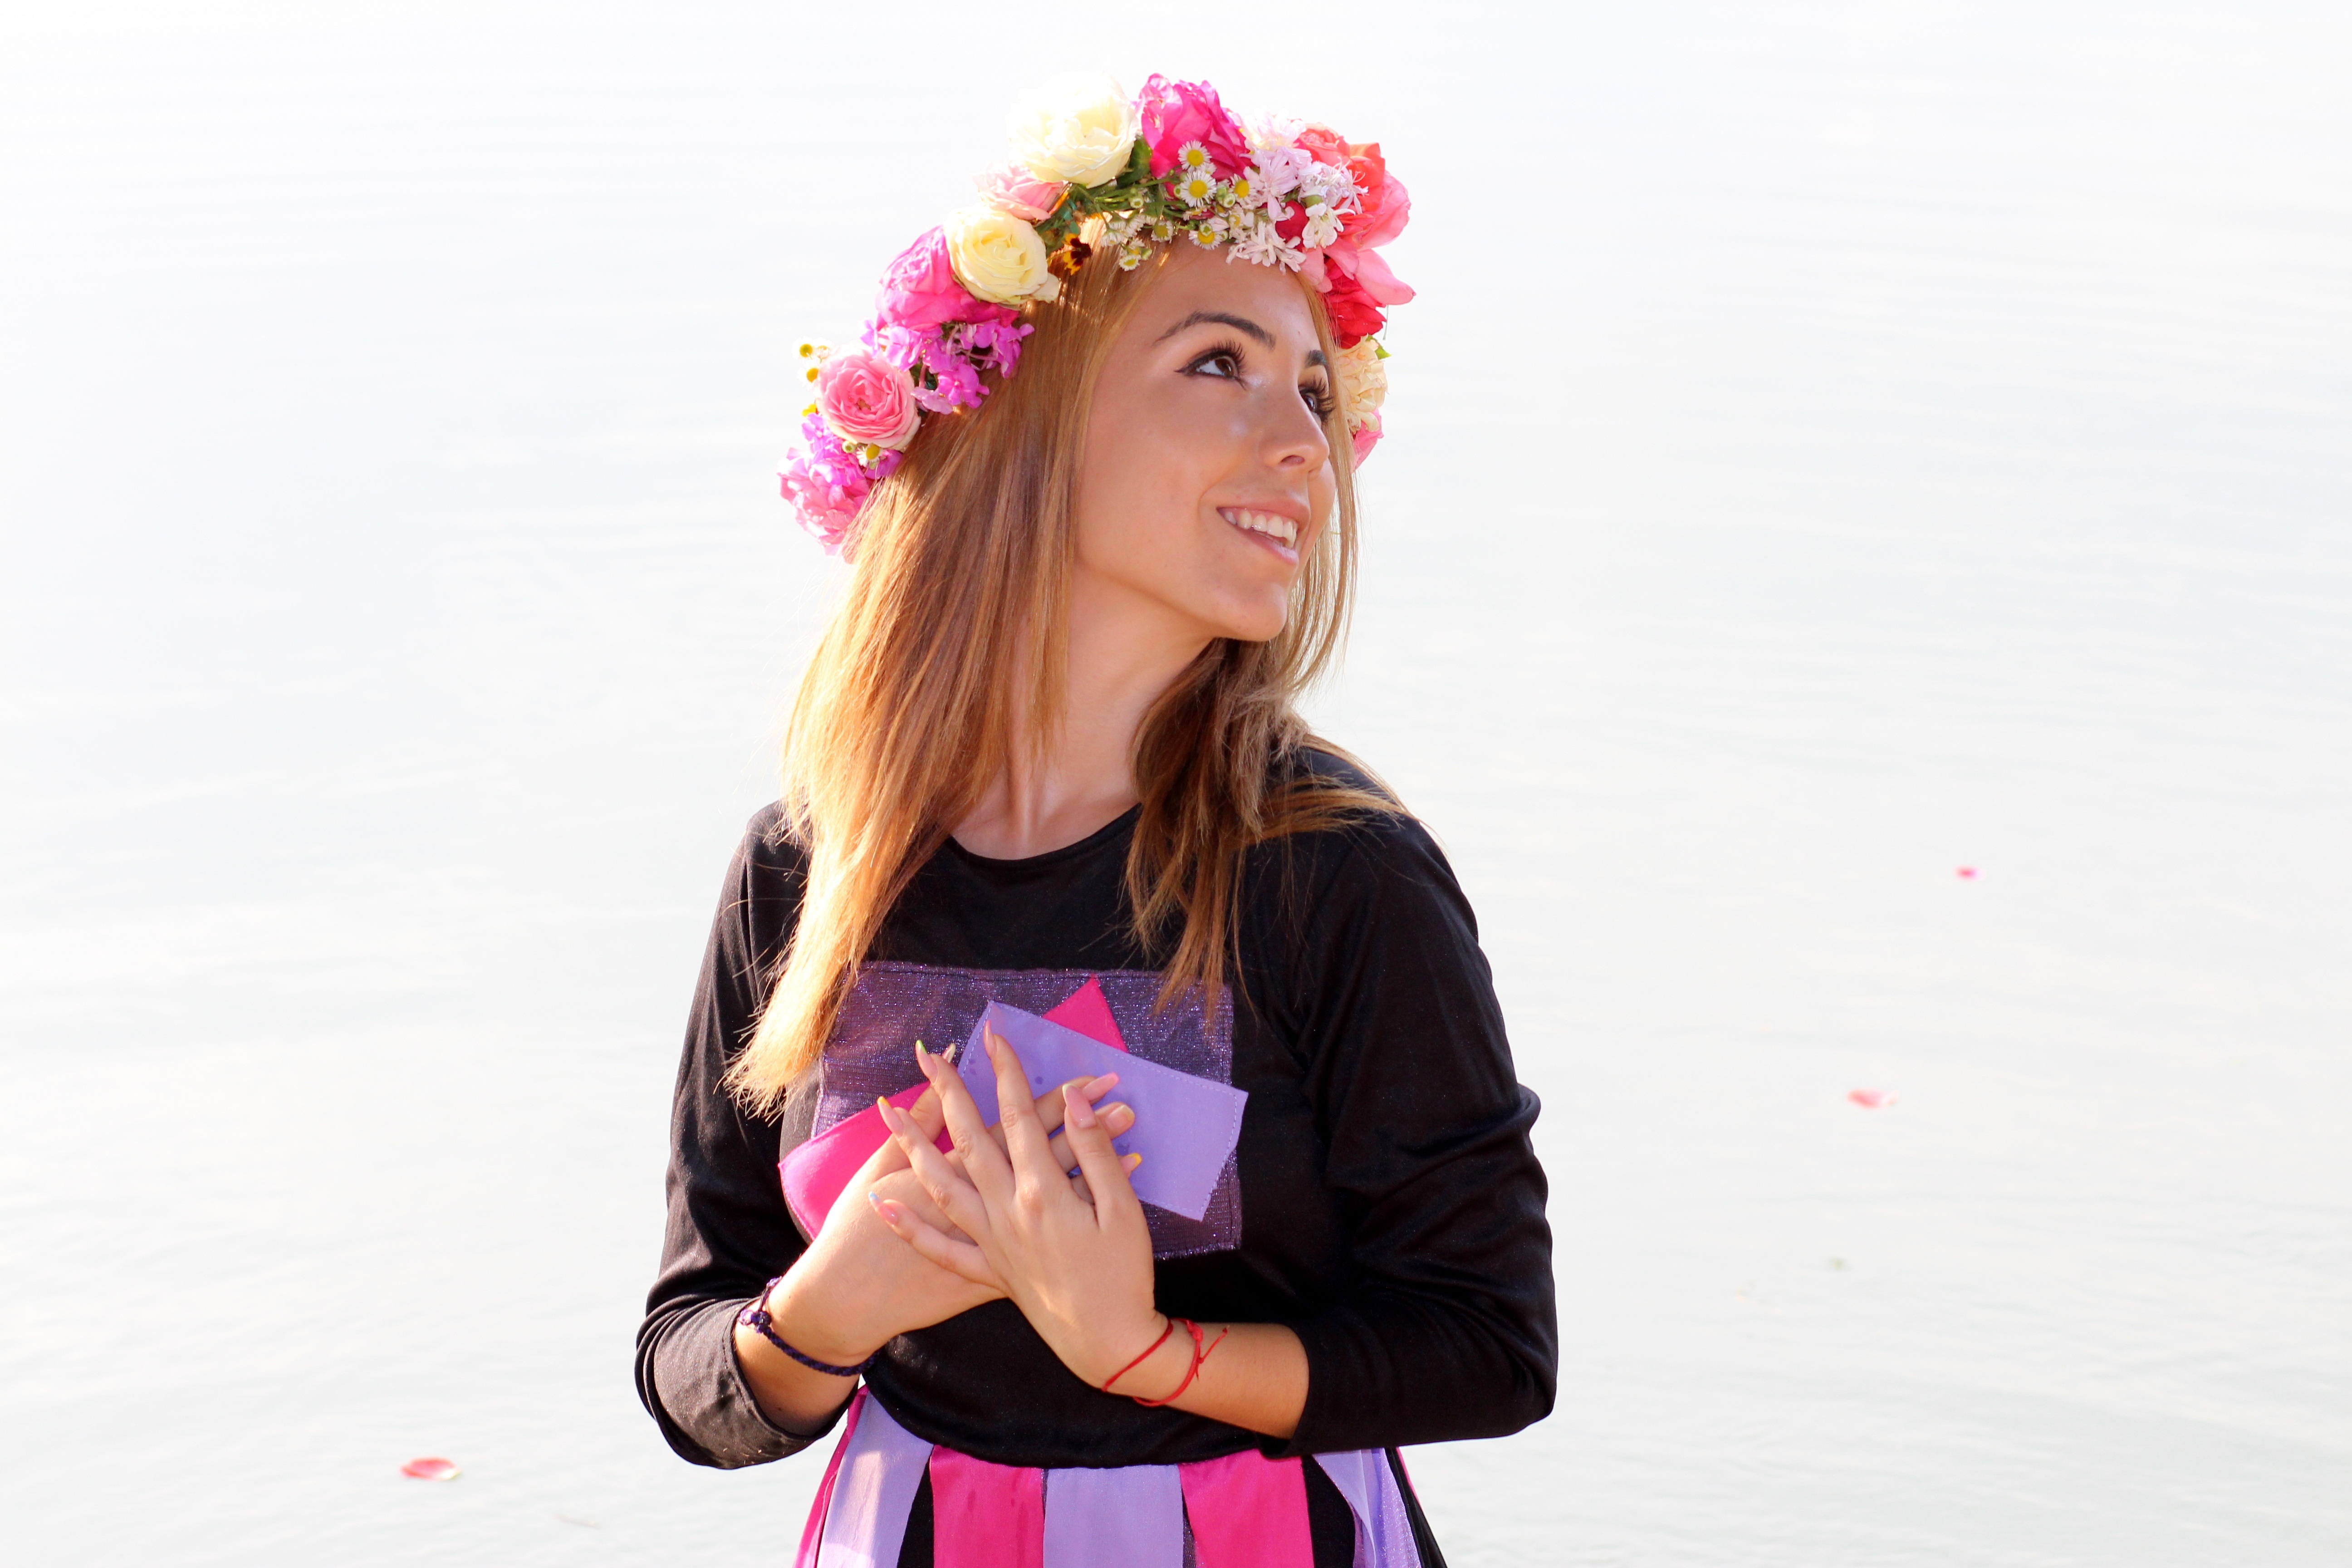
person, girl, woman, fashion, clothing, pink, blonde, smiling, flower crown, happy, sports, toddler, beautiful, pretty